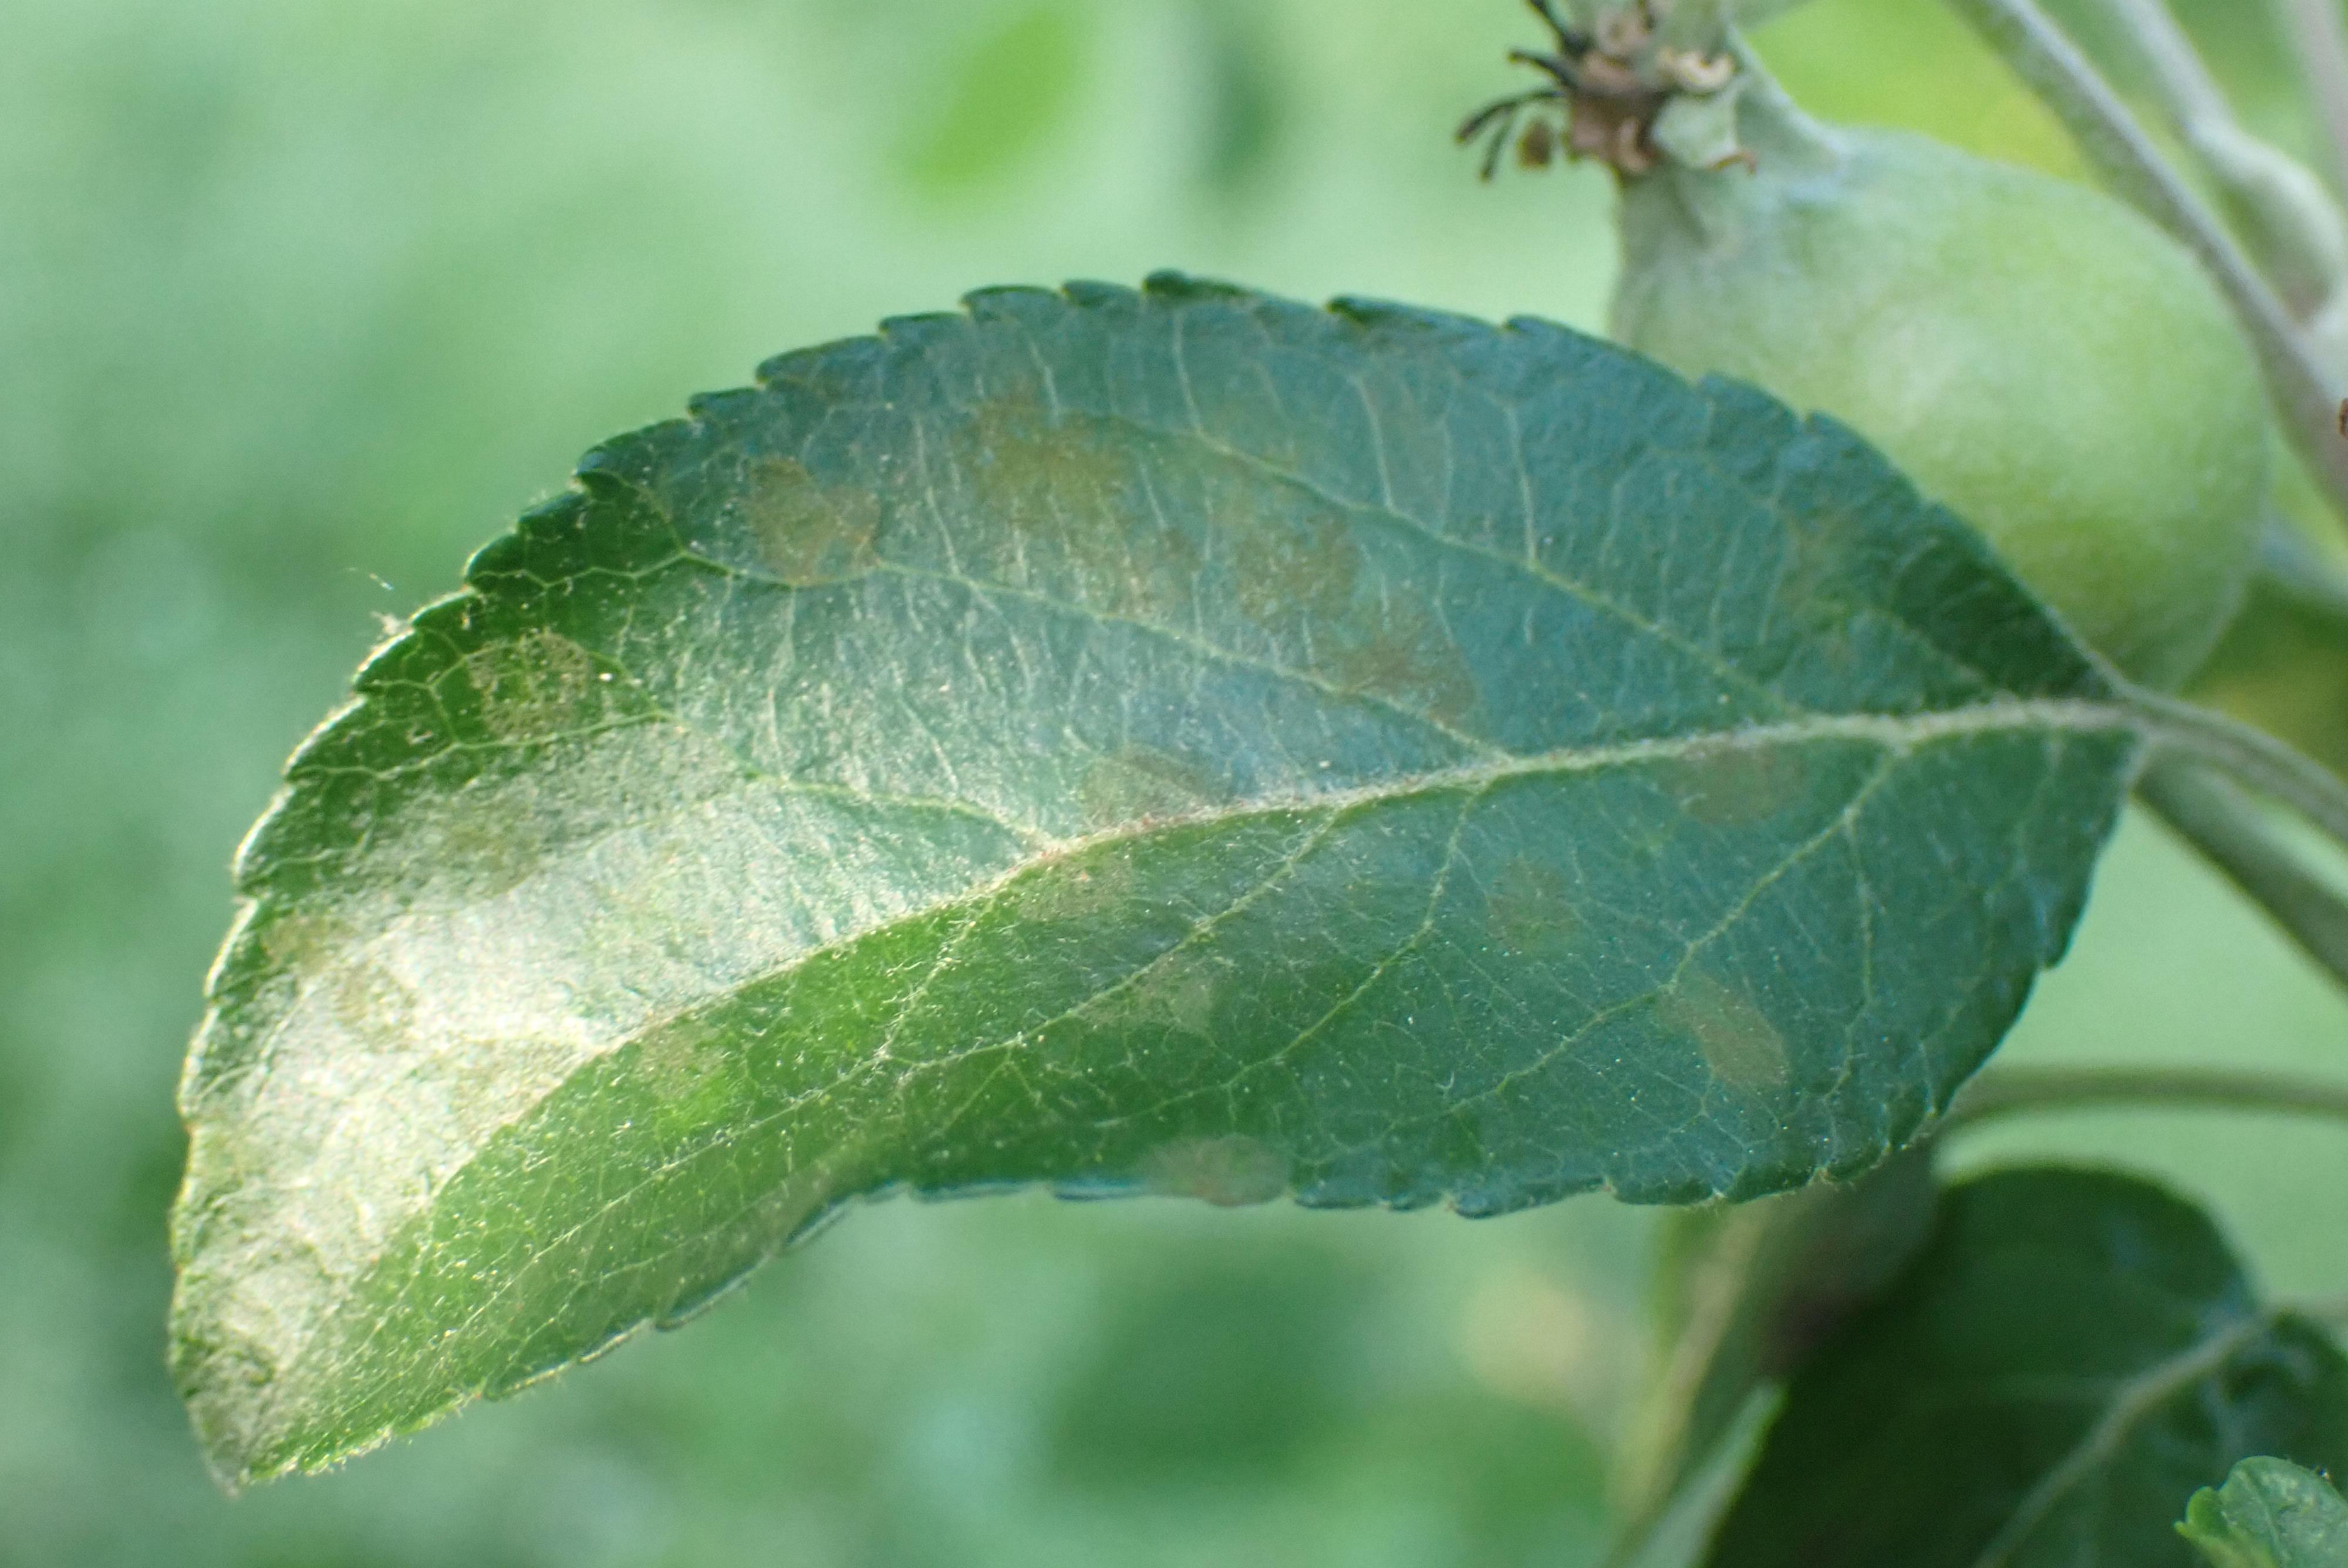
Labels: scab